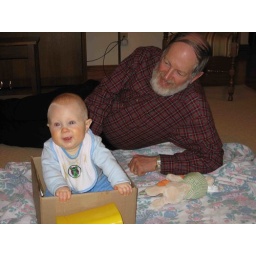
Jan 13 - Playing in my box car IMG_0353